Pollo a la brasa
Also known as:
es - Spanish: Pollo a la brasa
it - Italian: Pollo a la brasa
jv - Javanese: Pollo a la Brasa
ru - Russian: Польо а ла браса
uk - Ukrainian: Полло аля браса
vi - Vietnamese: Pollo a la brasa
Category: meat (chicken, rotisserie chicken)
Cuisine: Peruvian
Associated cuisines: Peruvian
Area: Peru
Countries: Peru
Region: South America

This dish is a variety of rotisserie chicken. It originally consists of a chicken (cooked on a spit over charcoal and seasoned only with salt) served with large french fries, though today additional spices are used to prepare it. It is almost always served with creamy (mayonnaise-based) sauces.

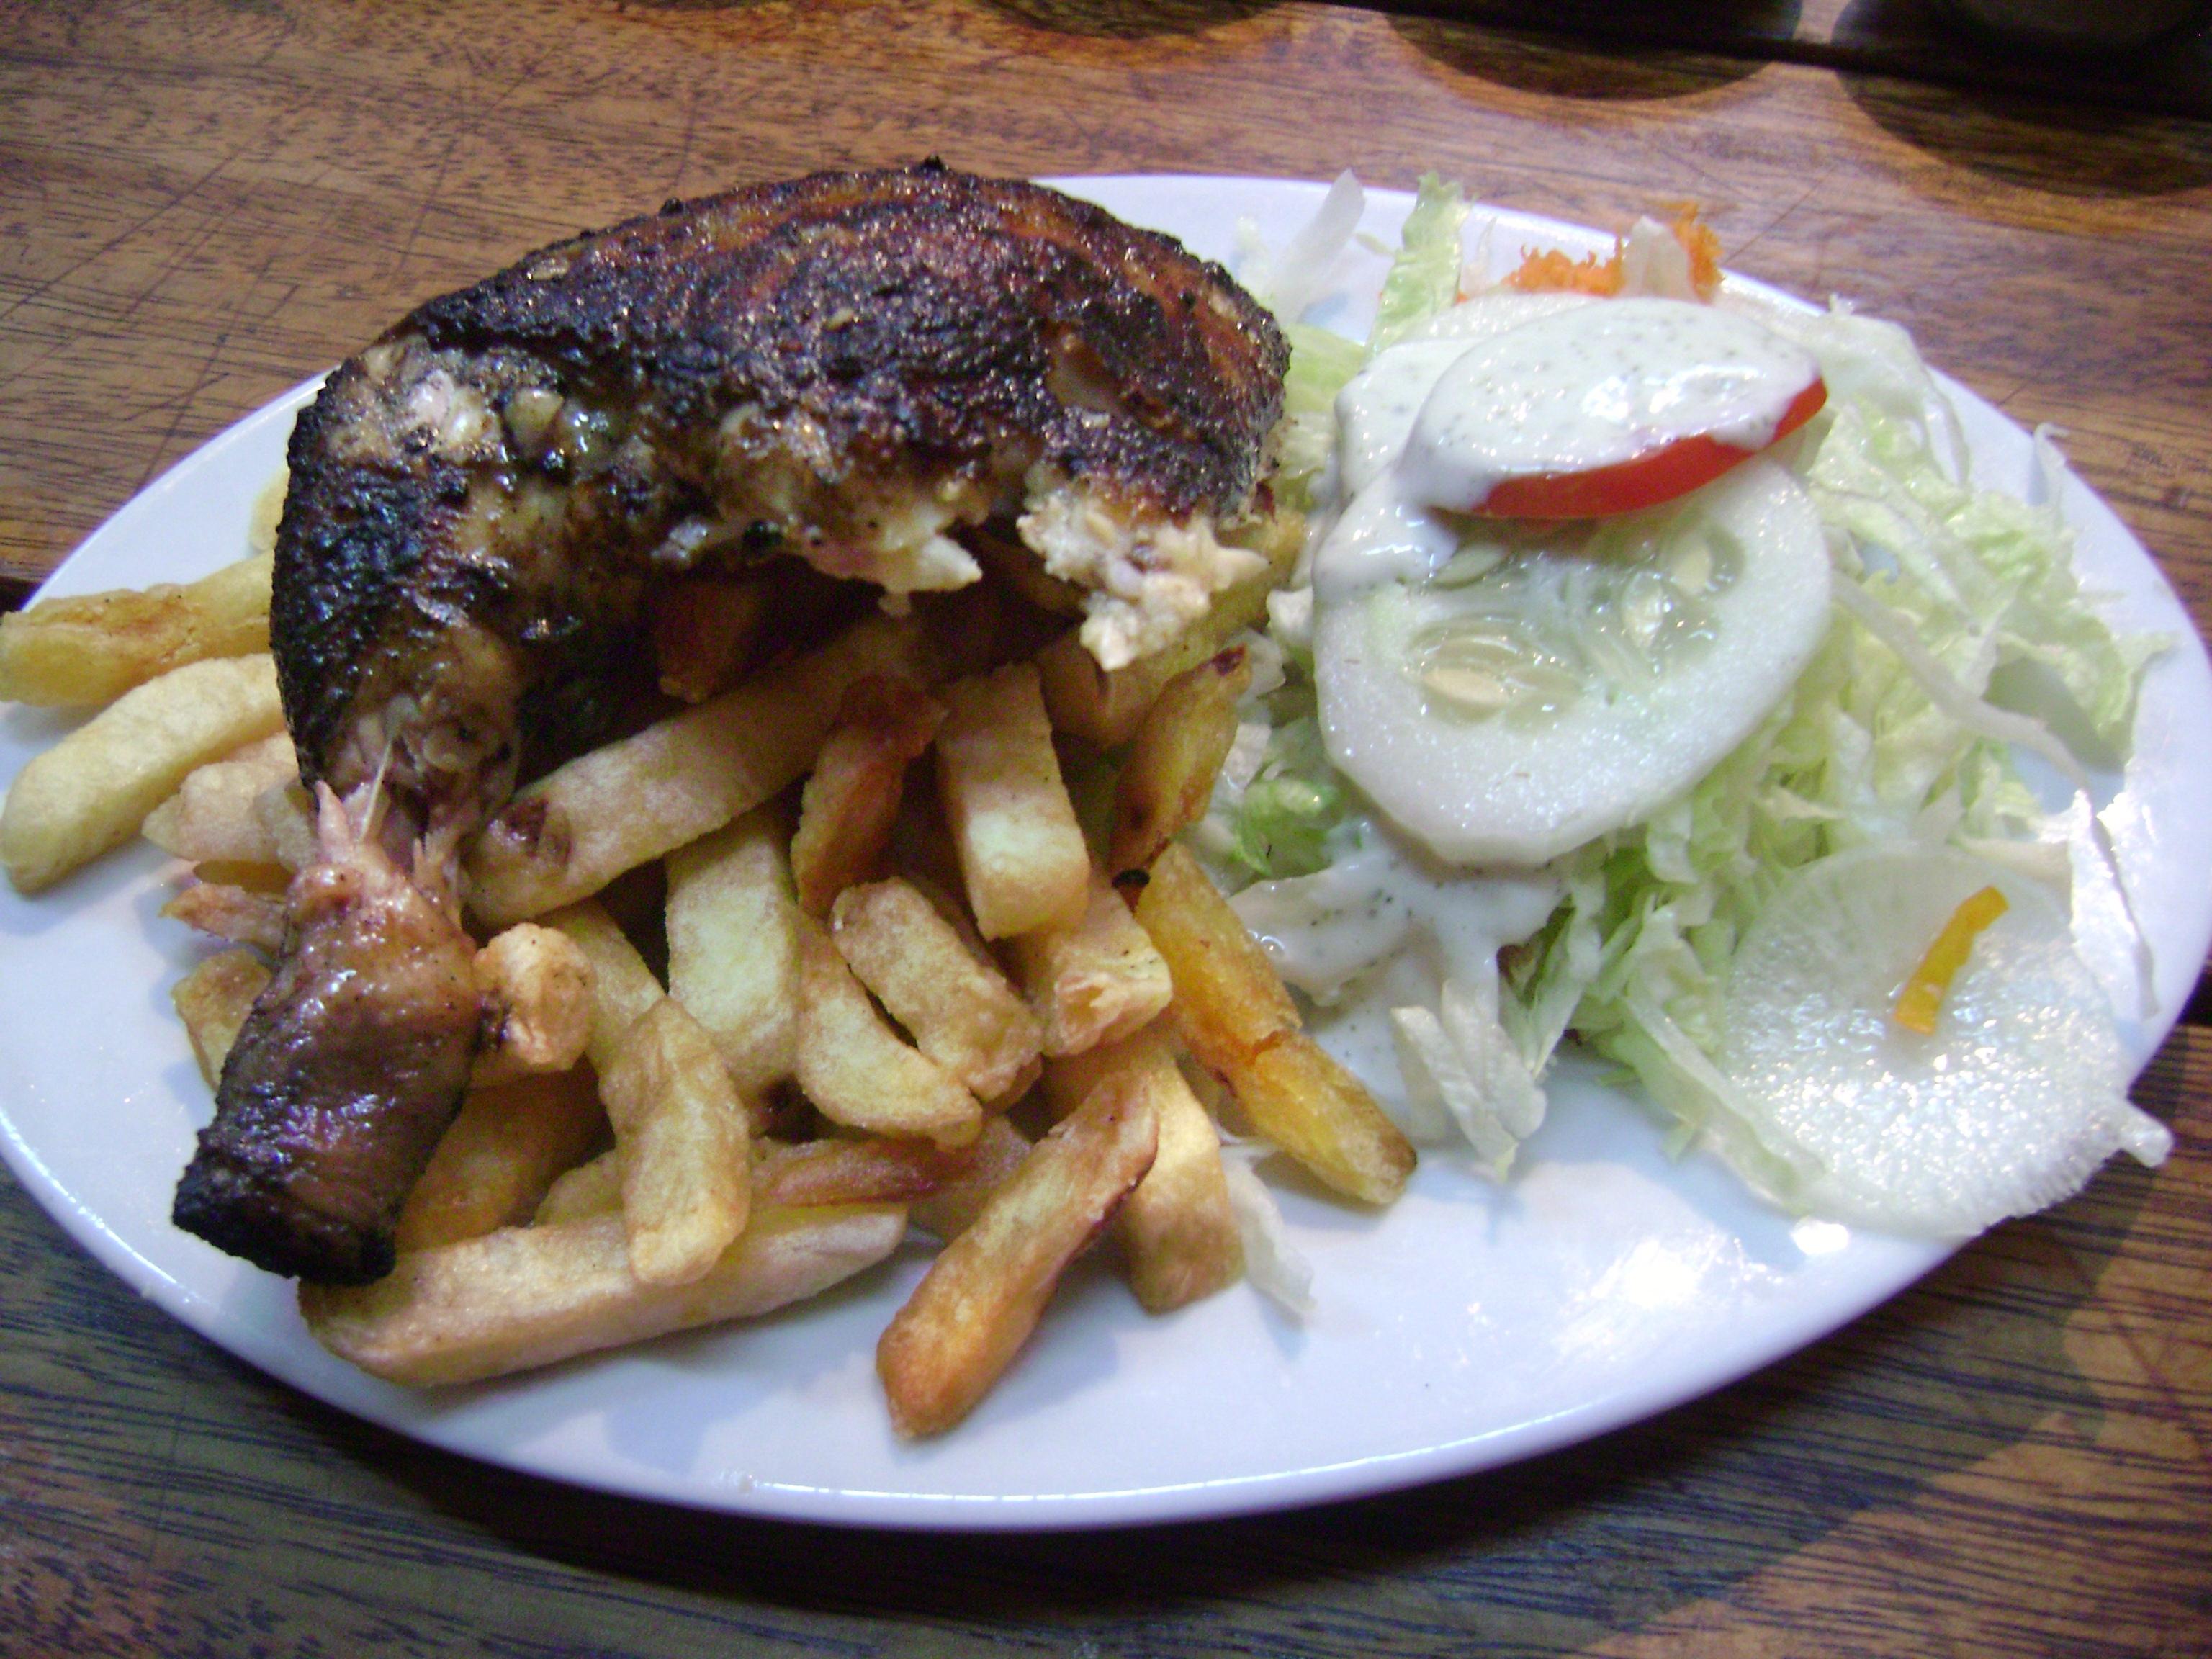
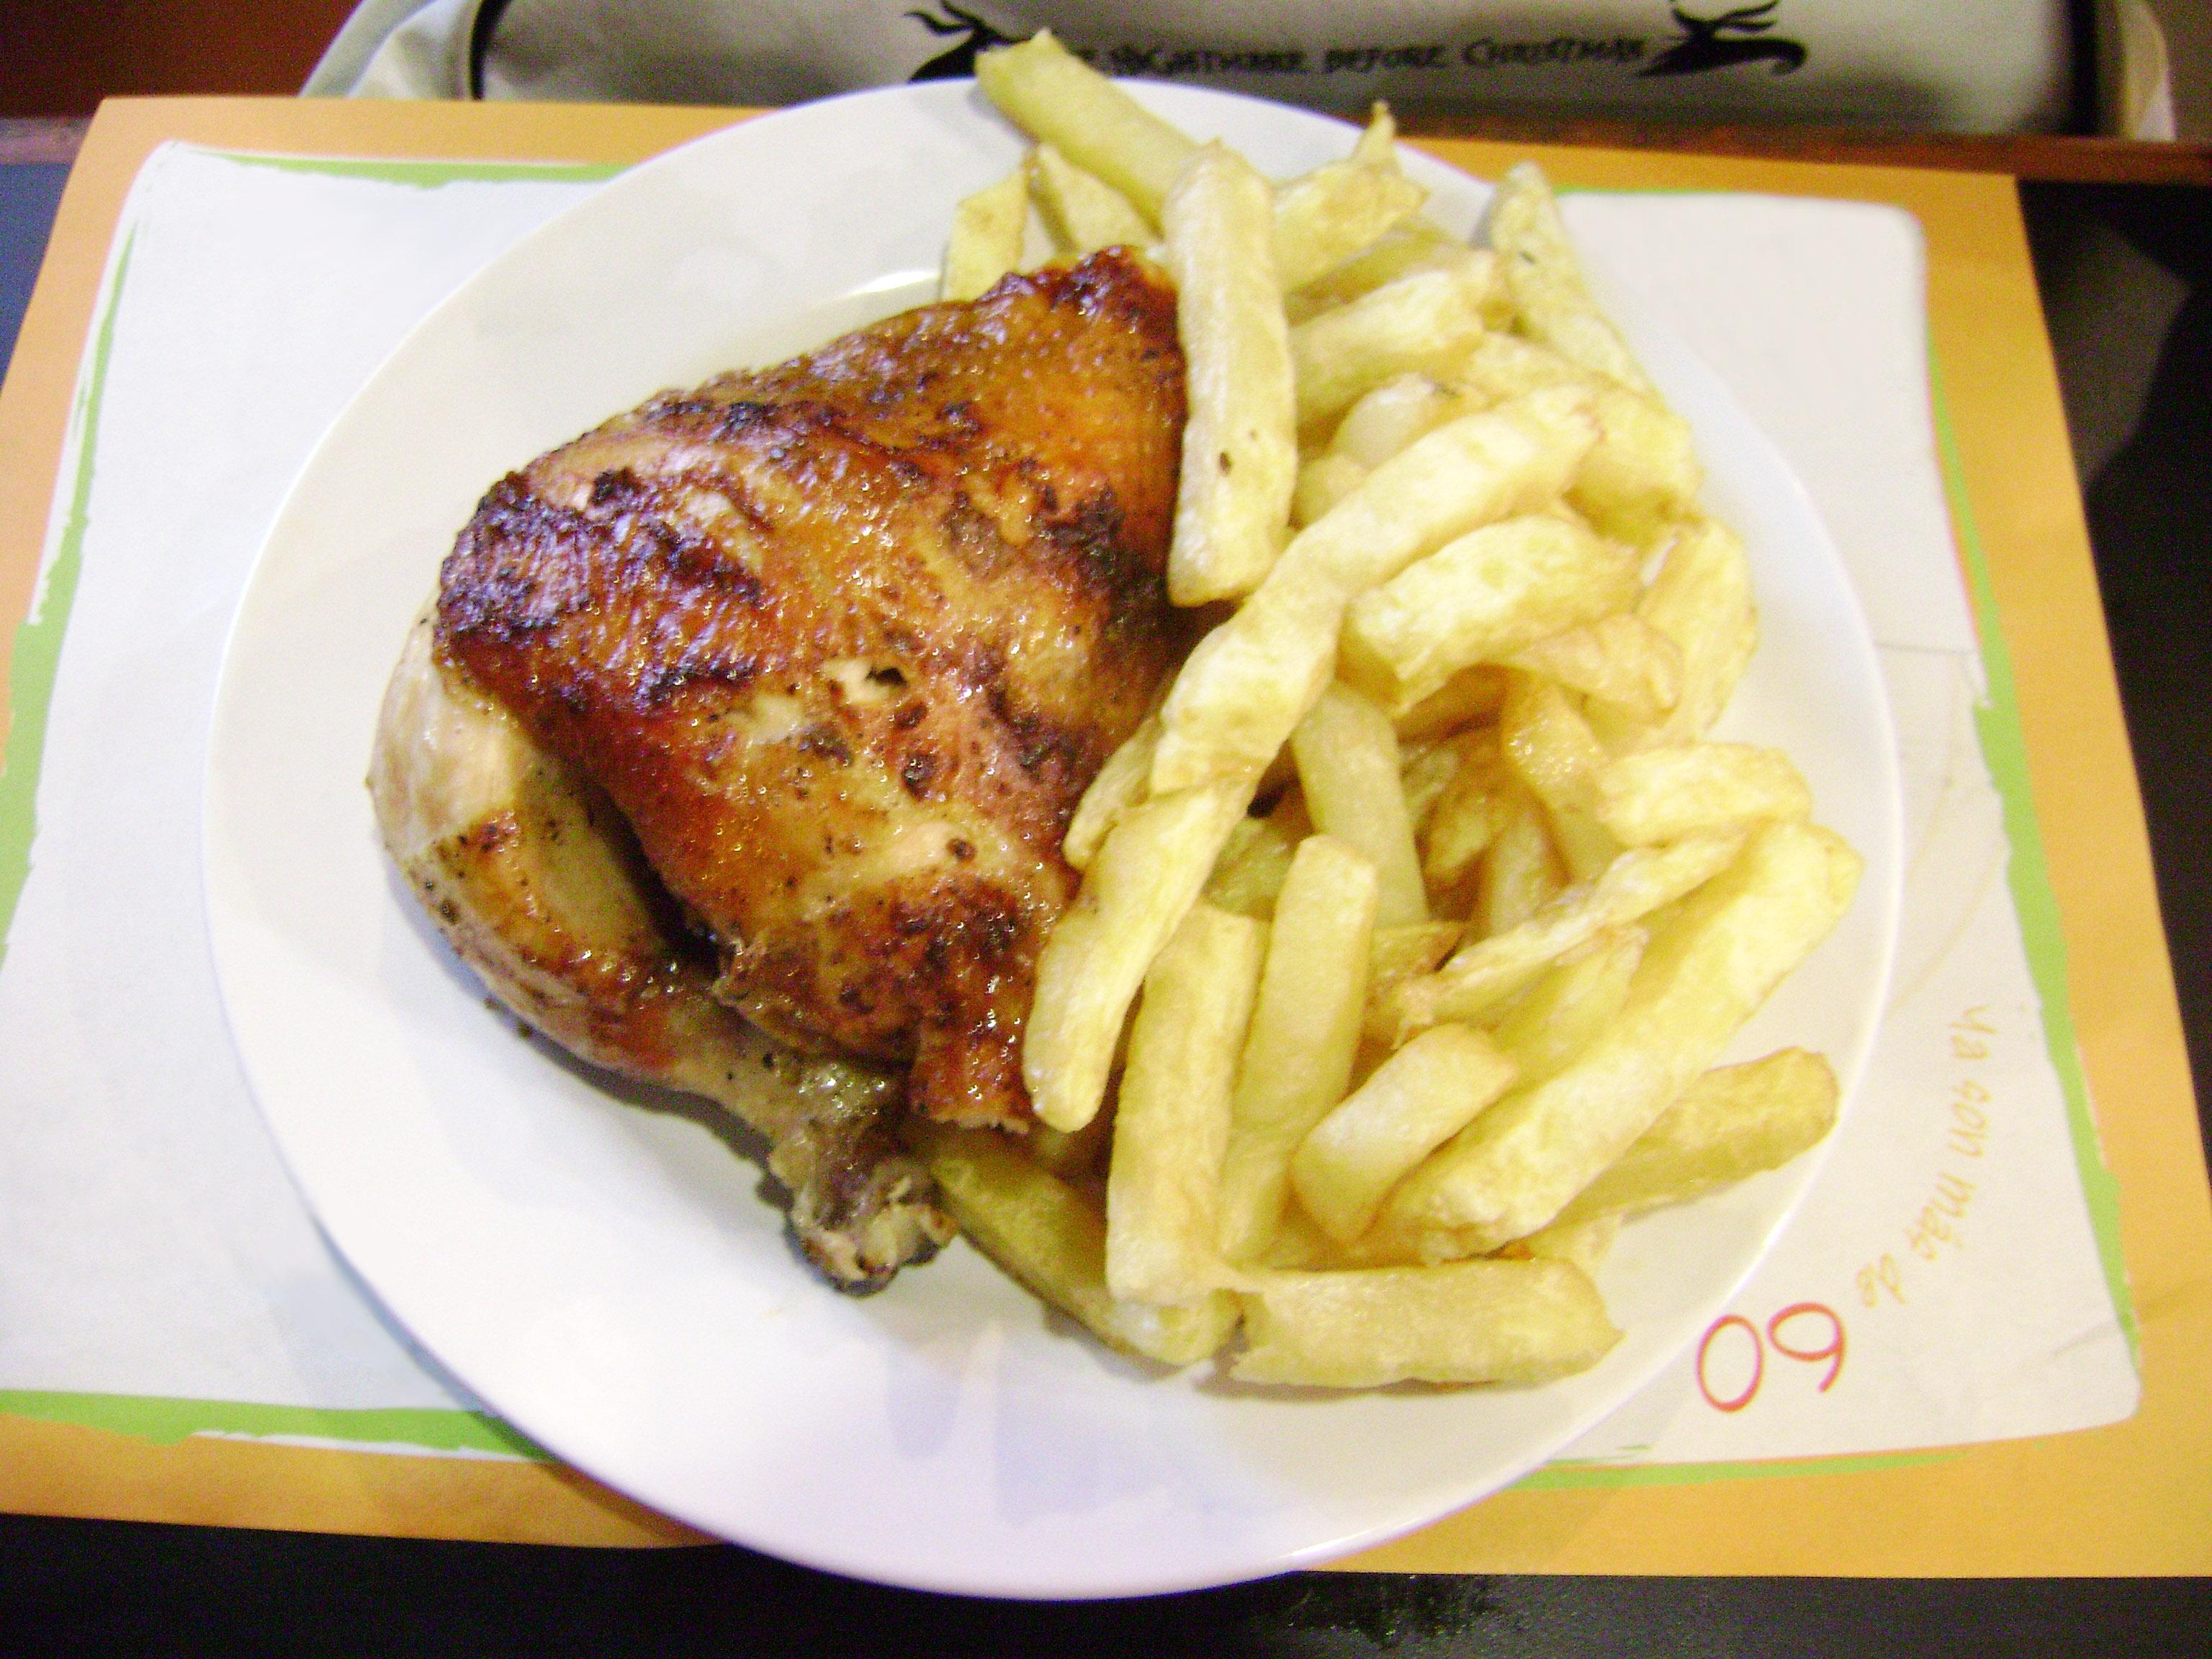
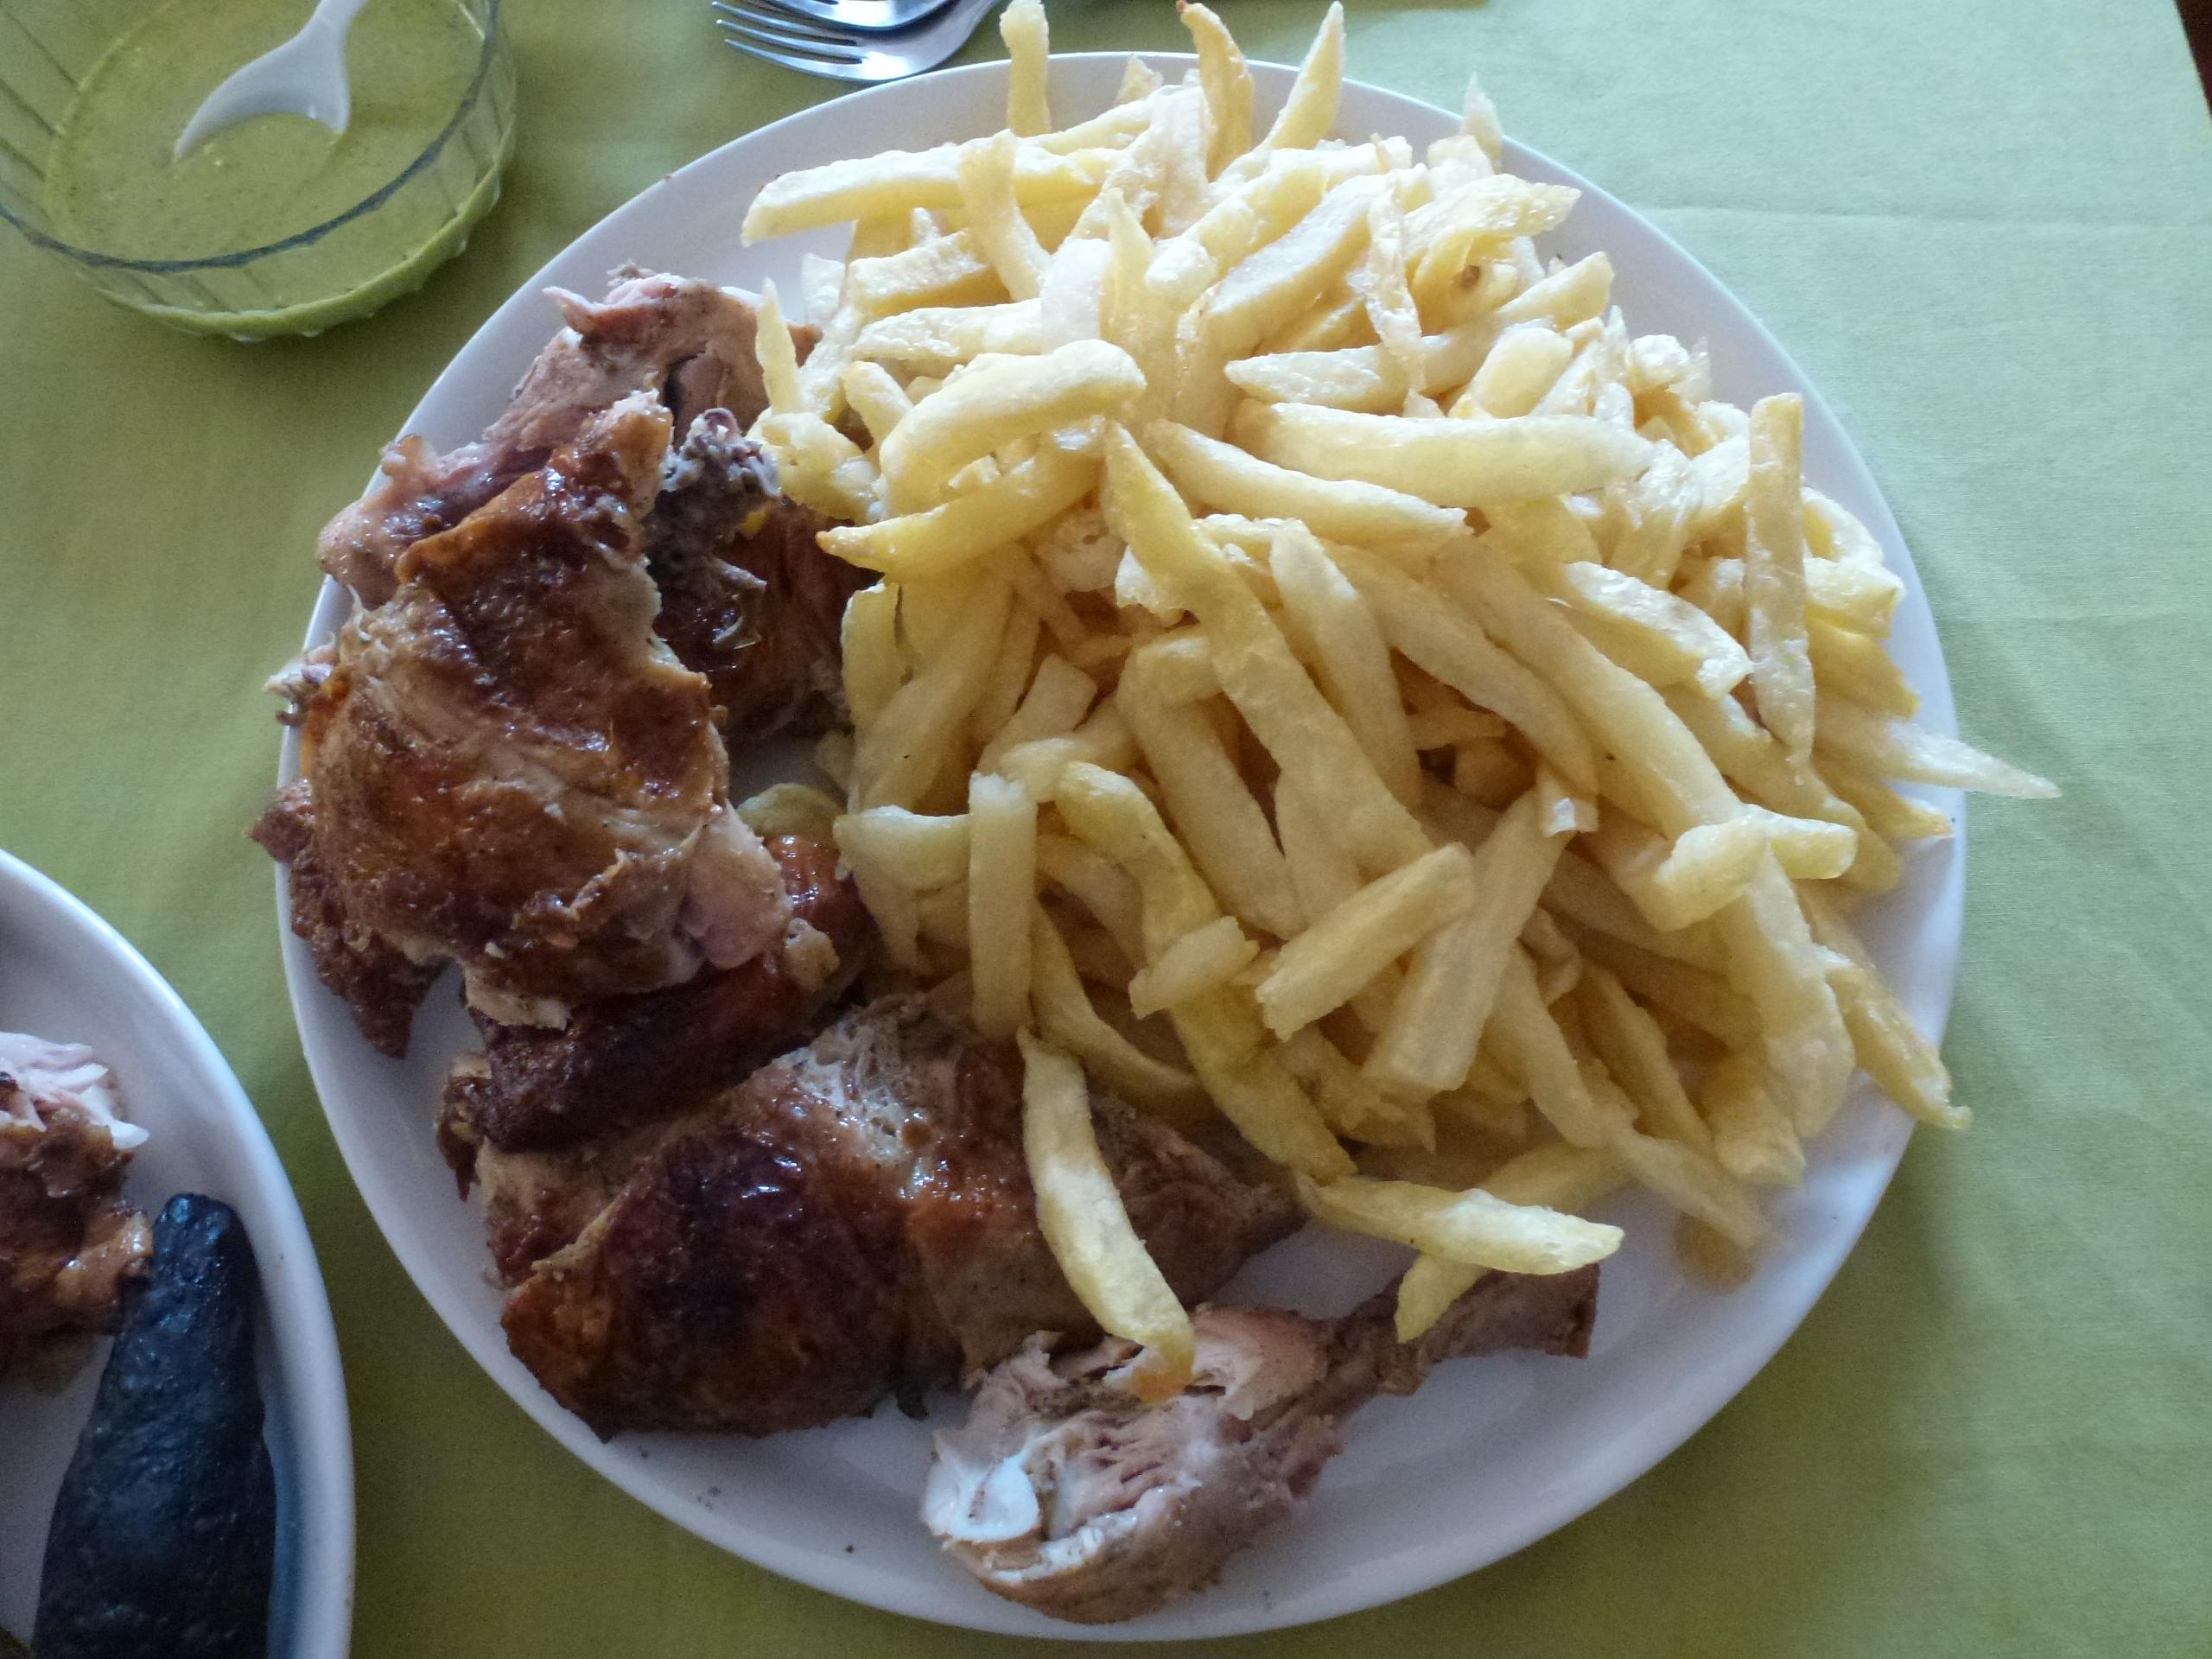
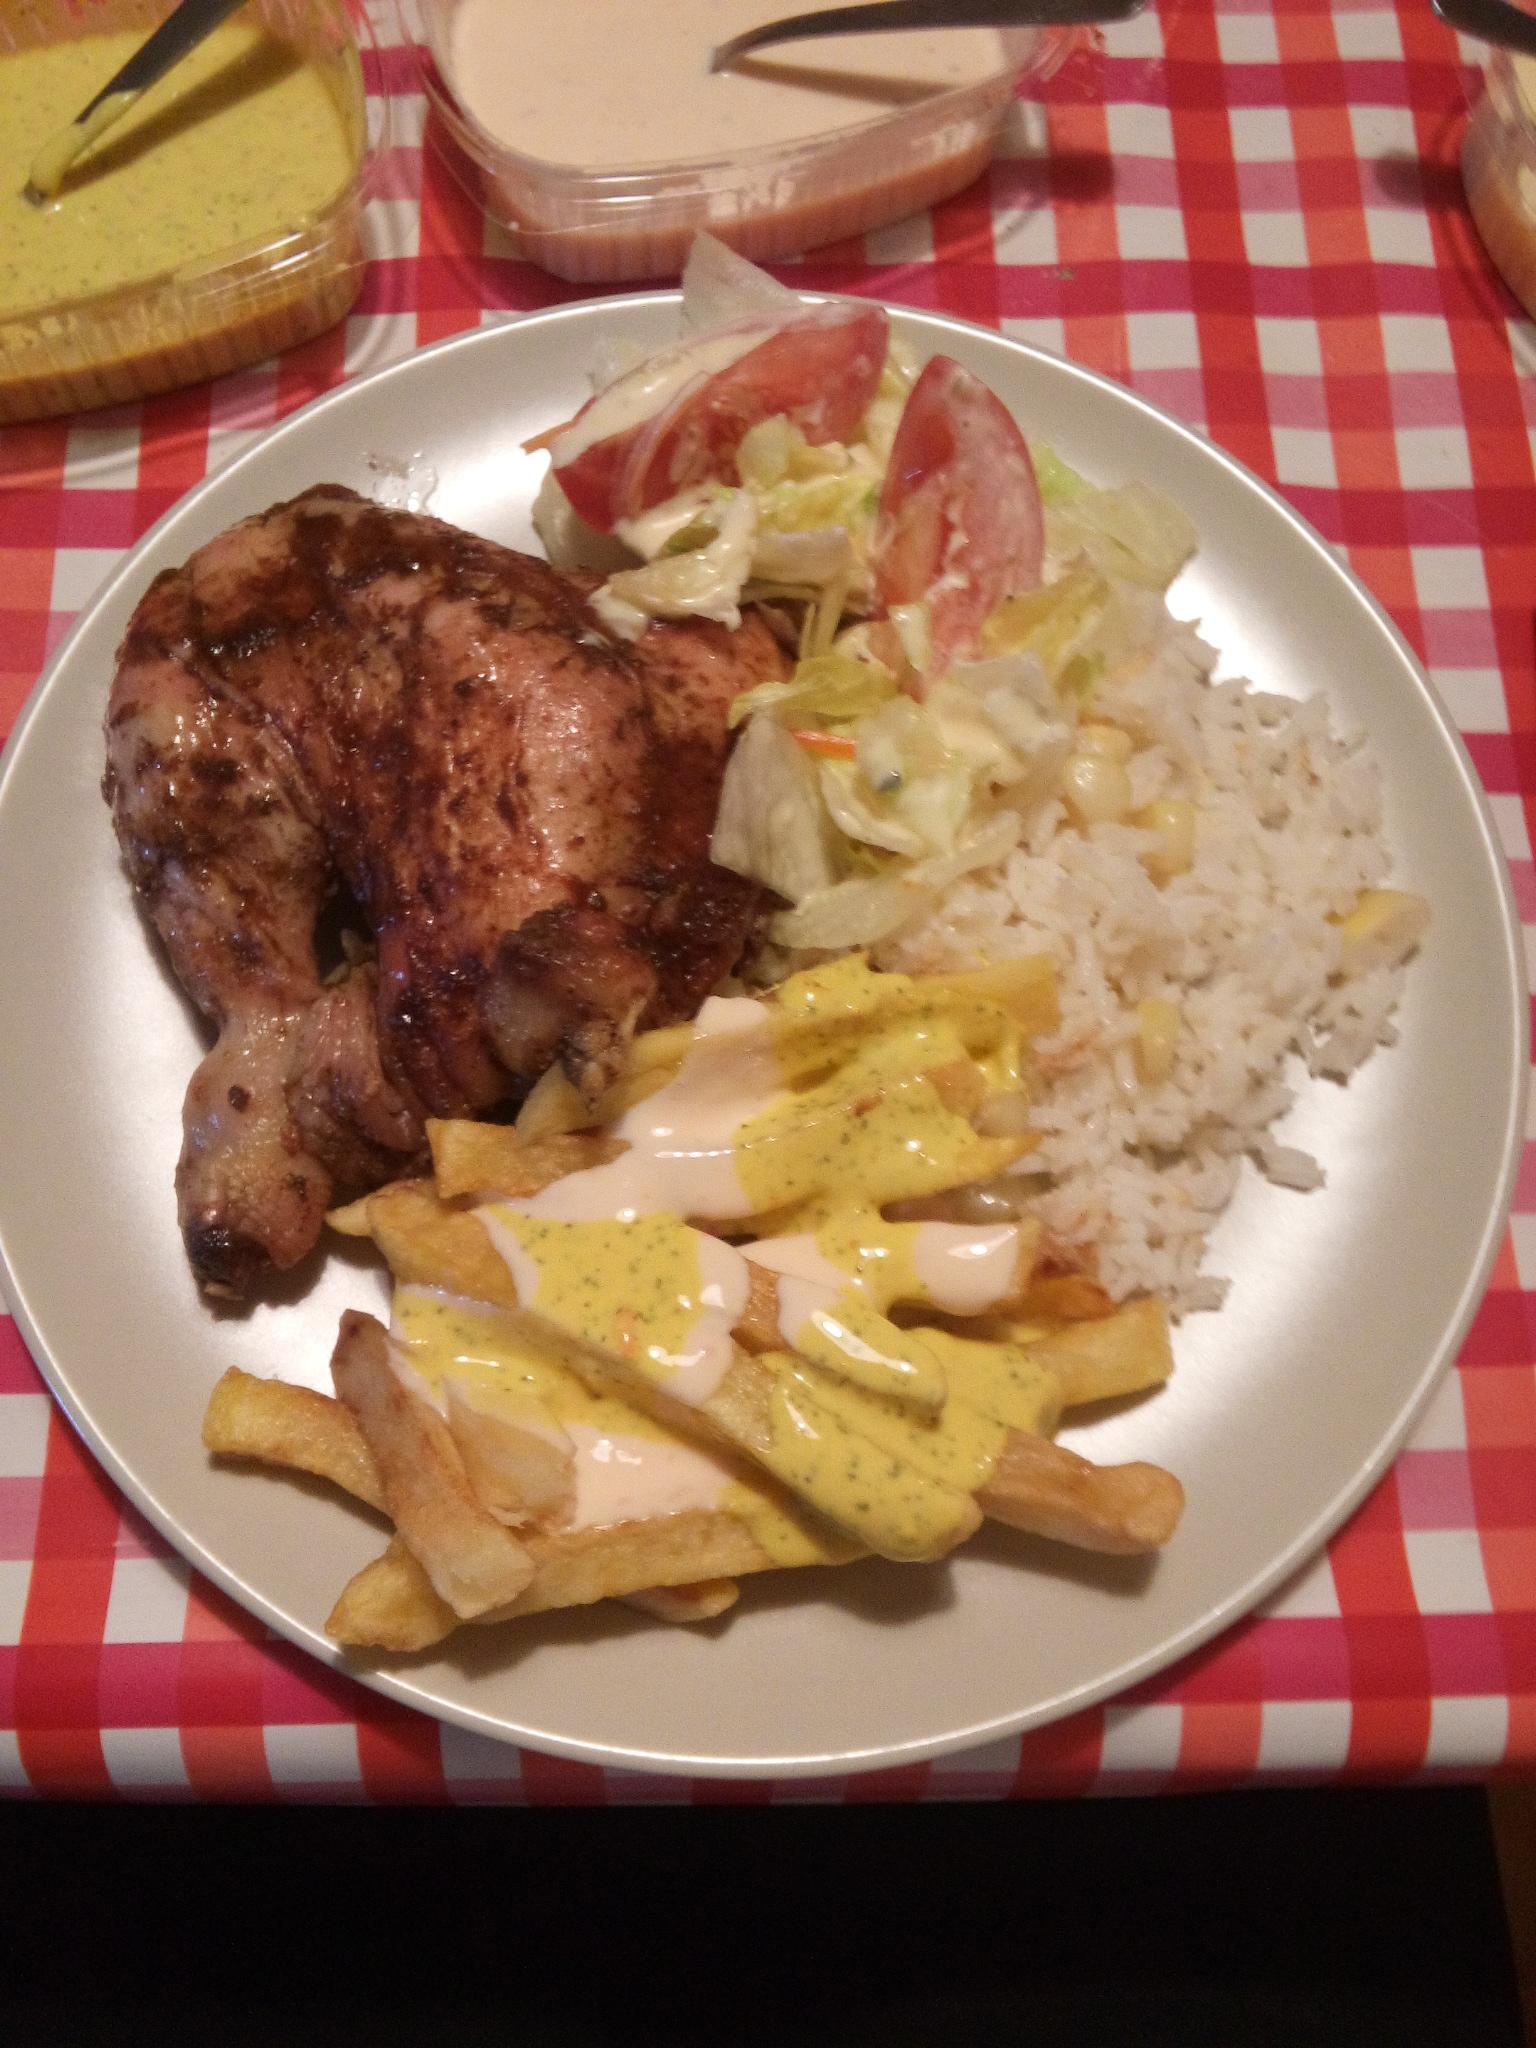
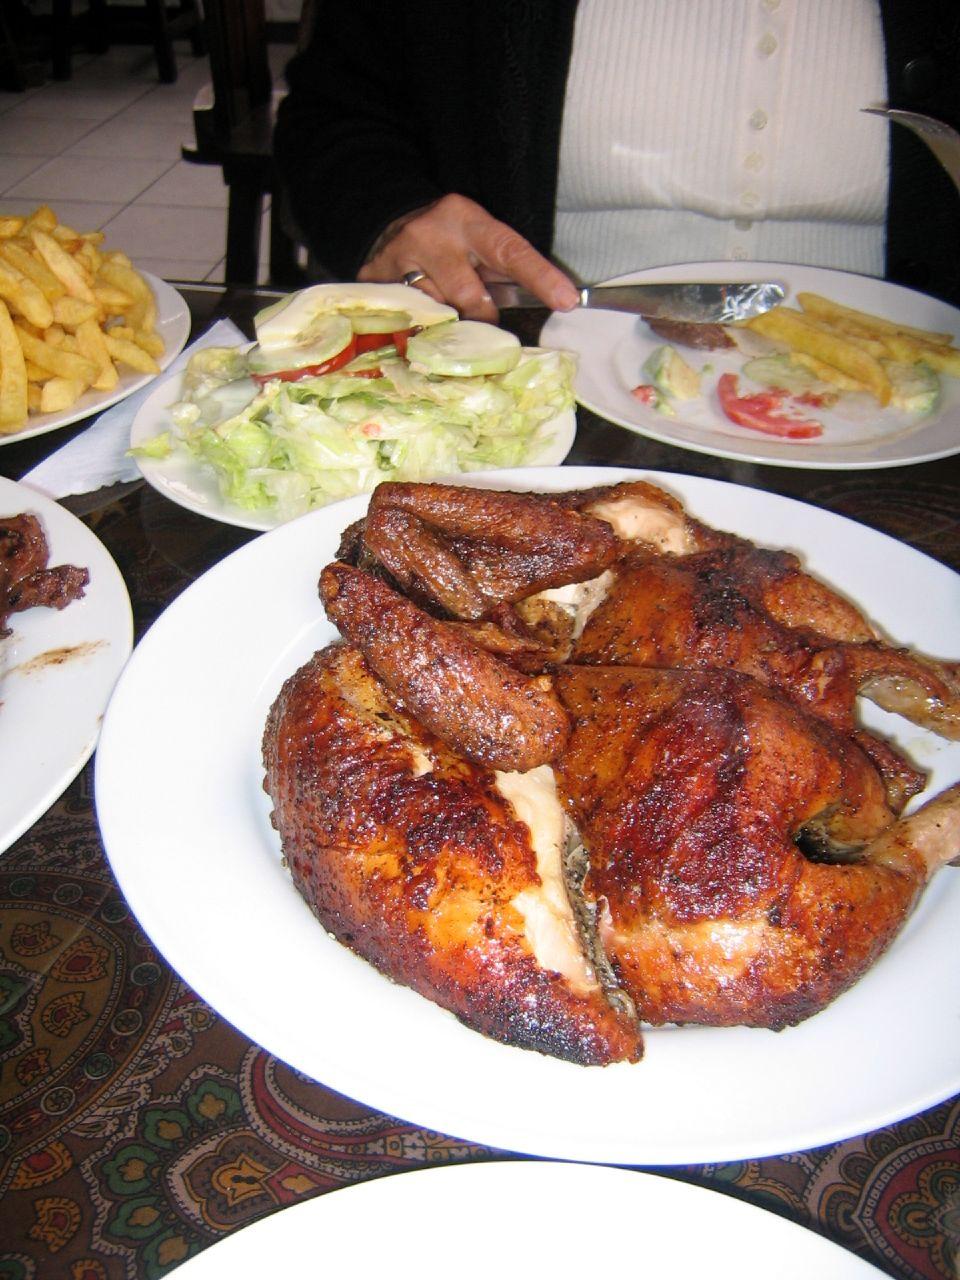
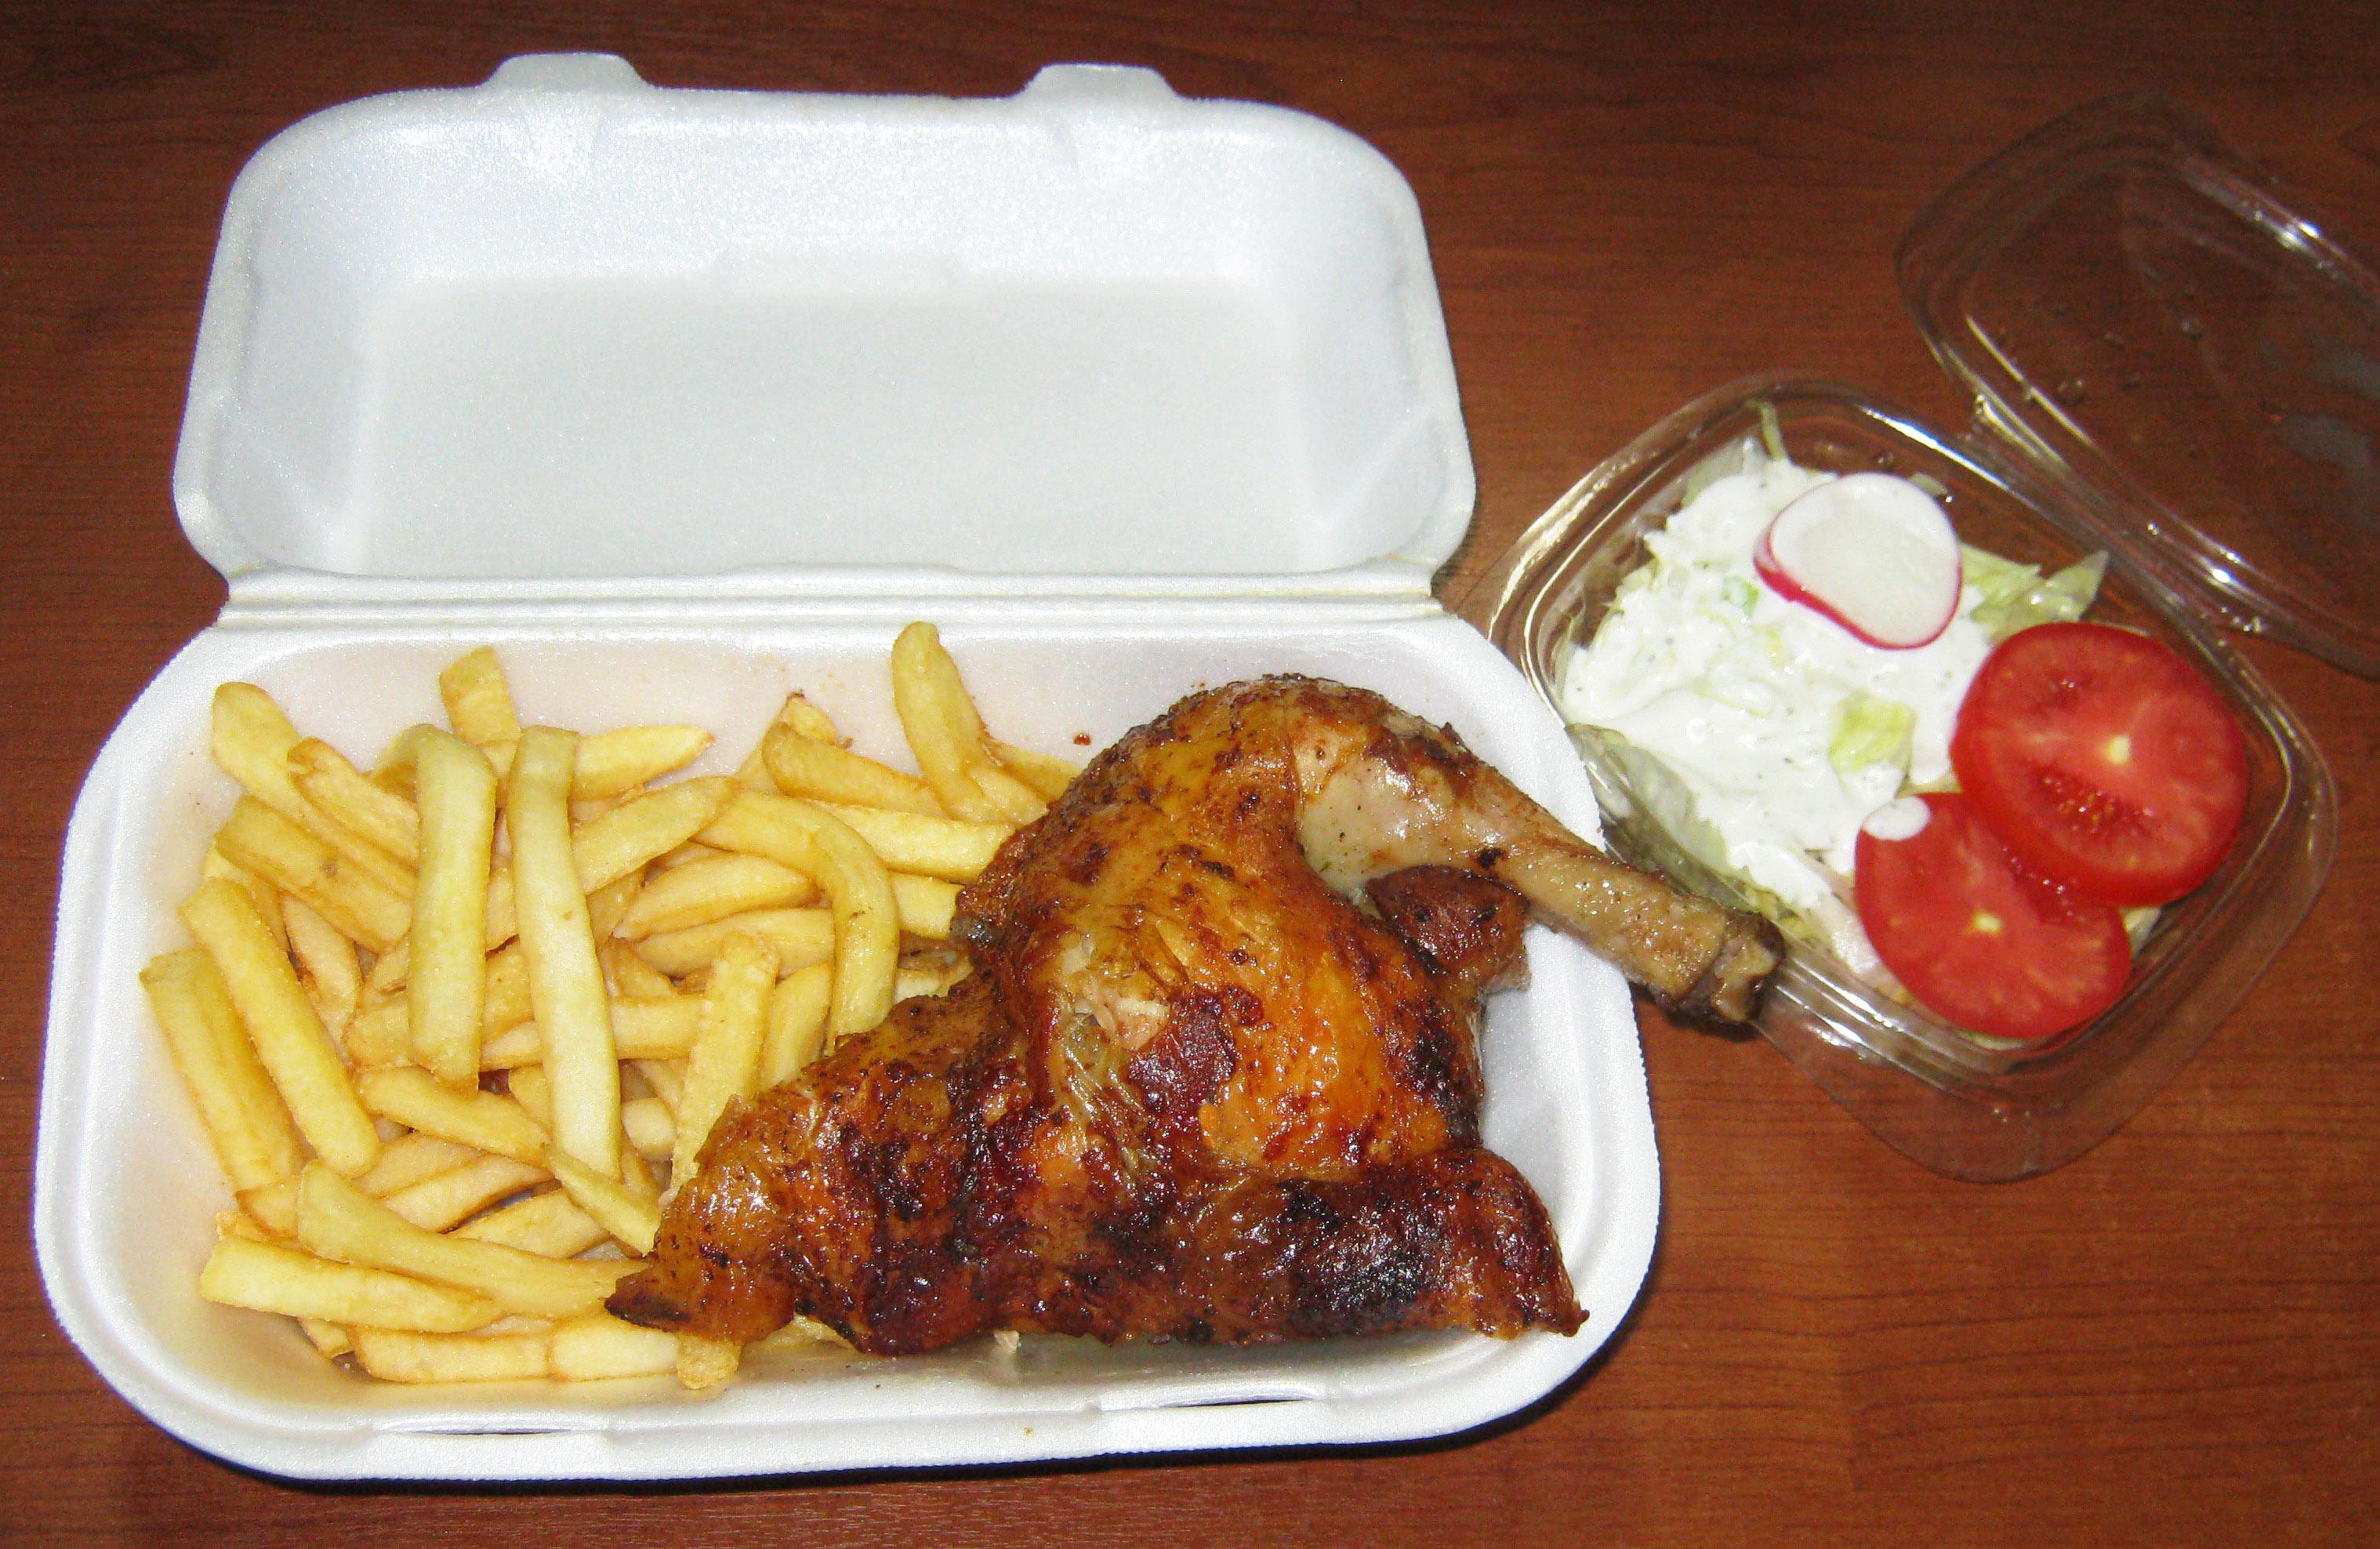
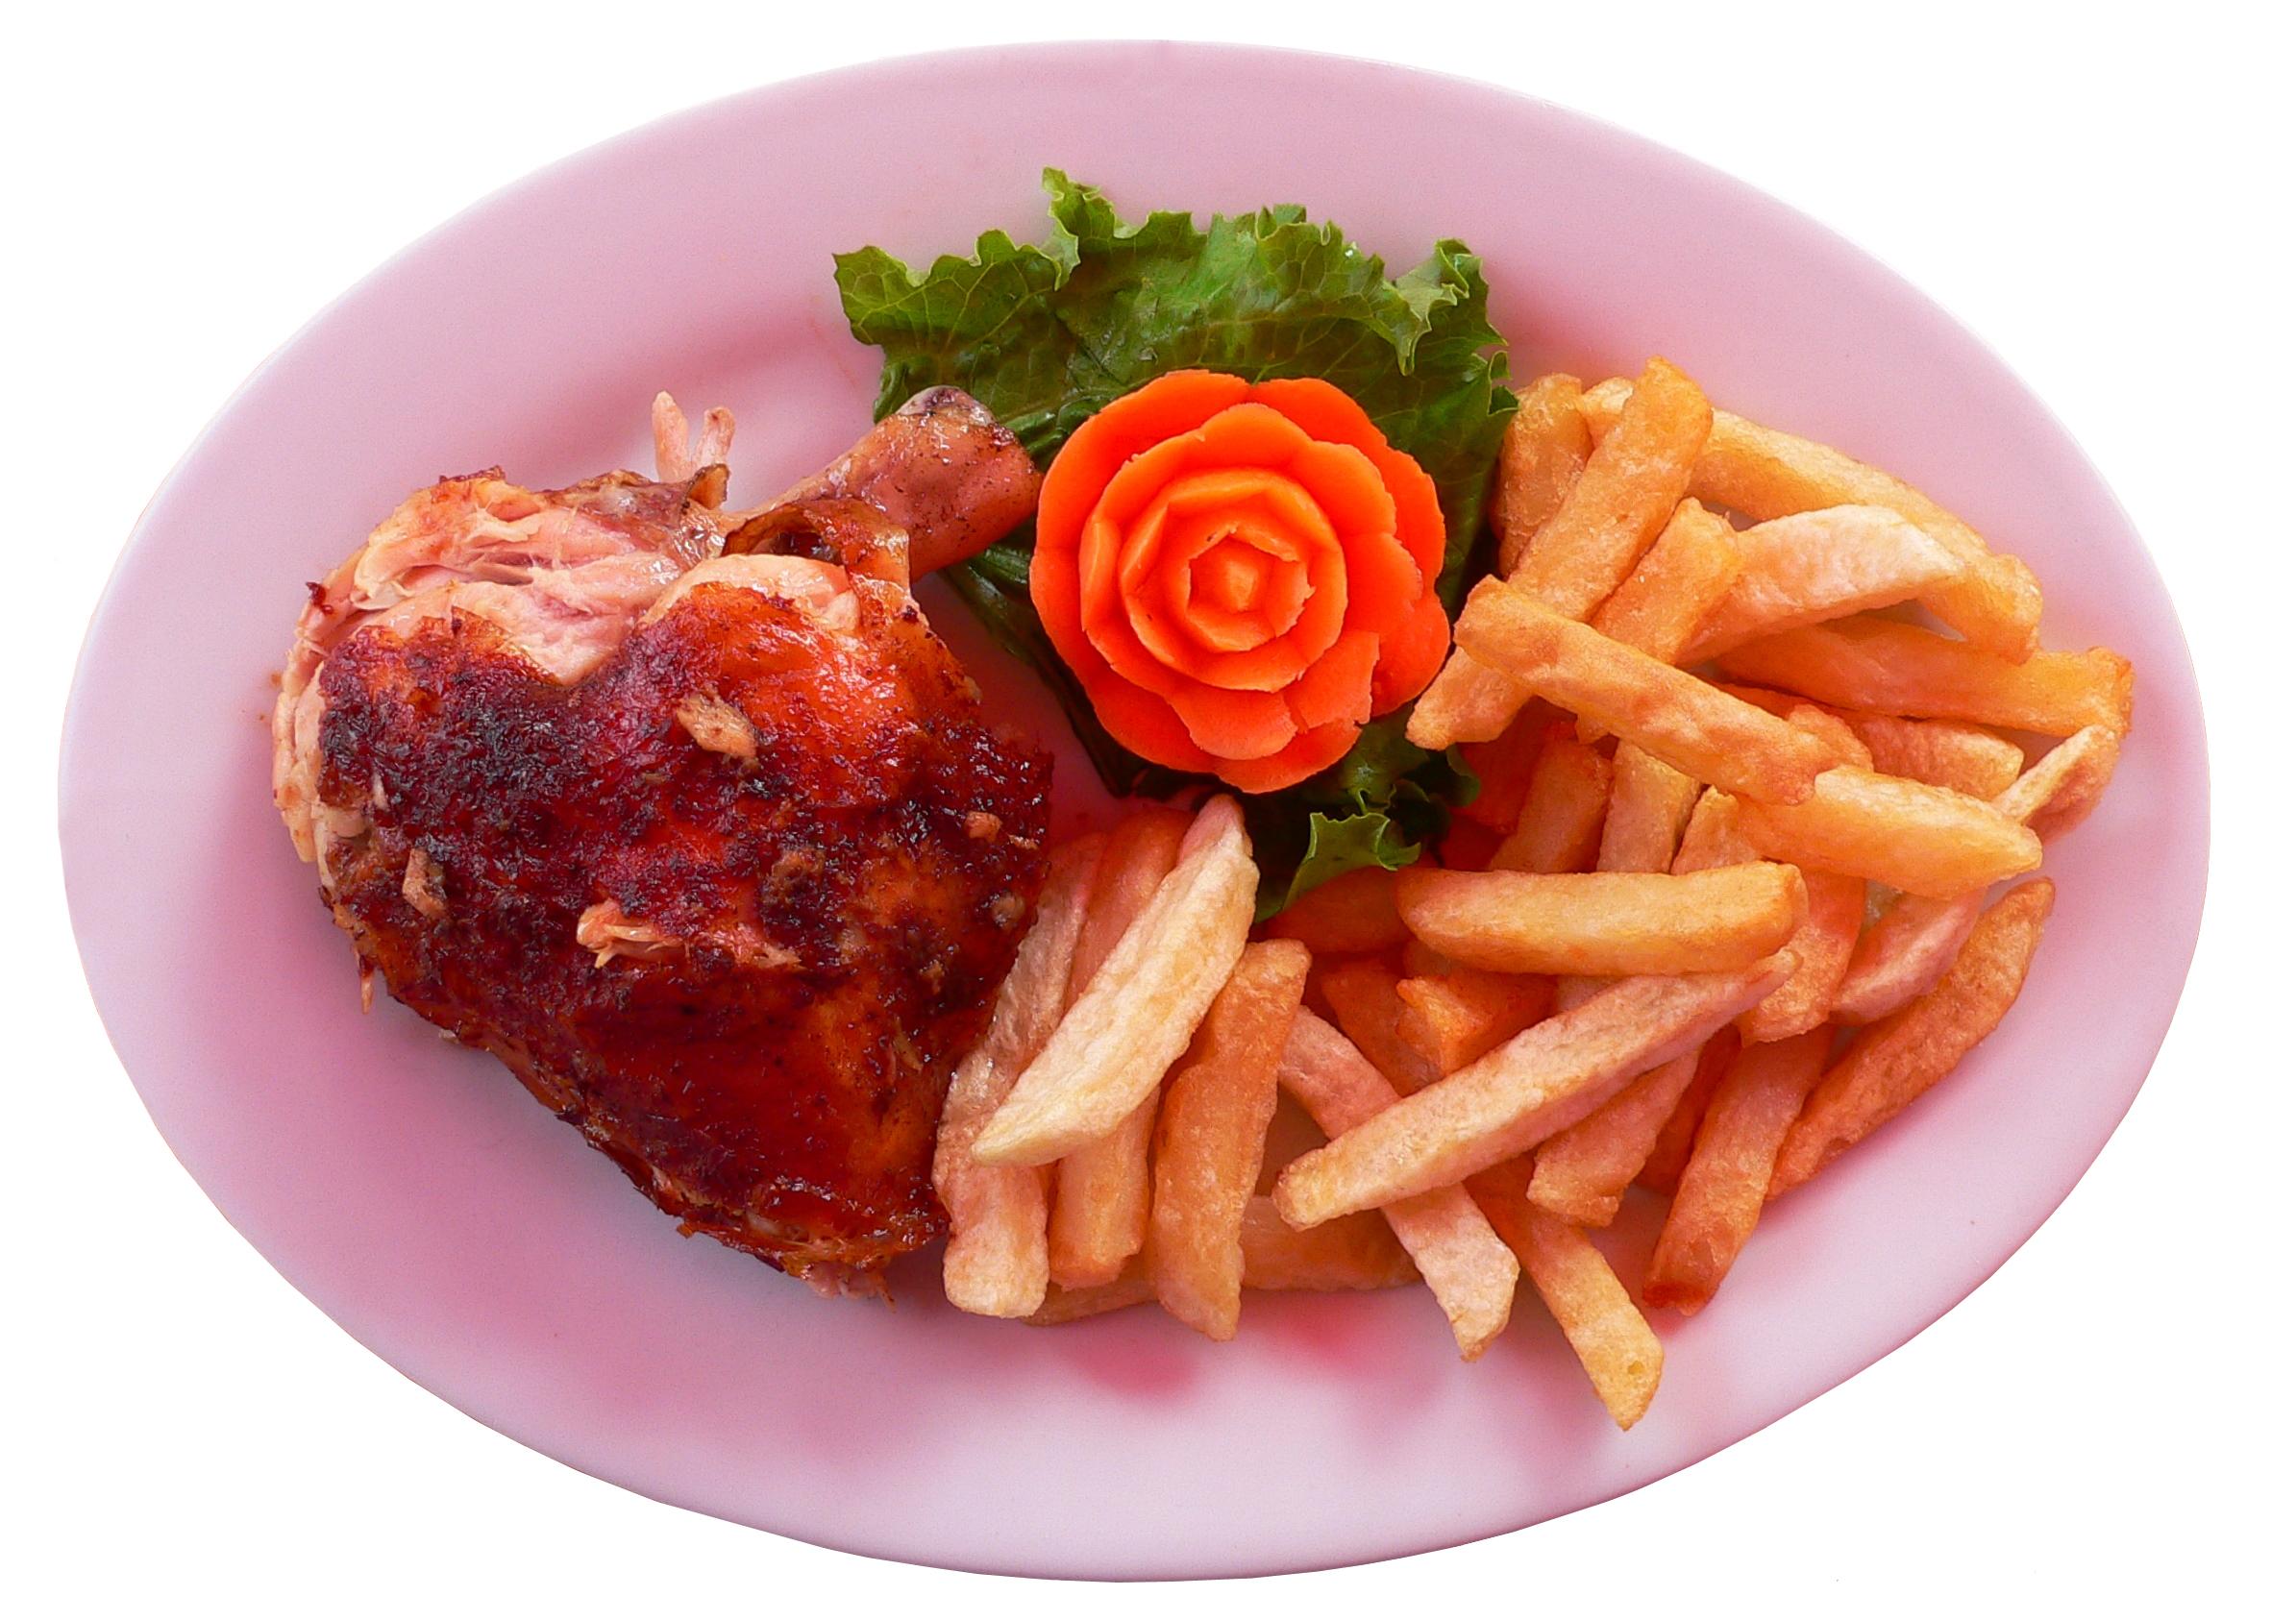
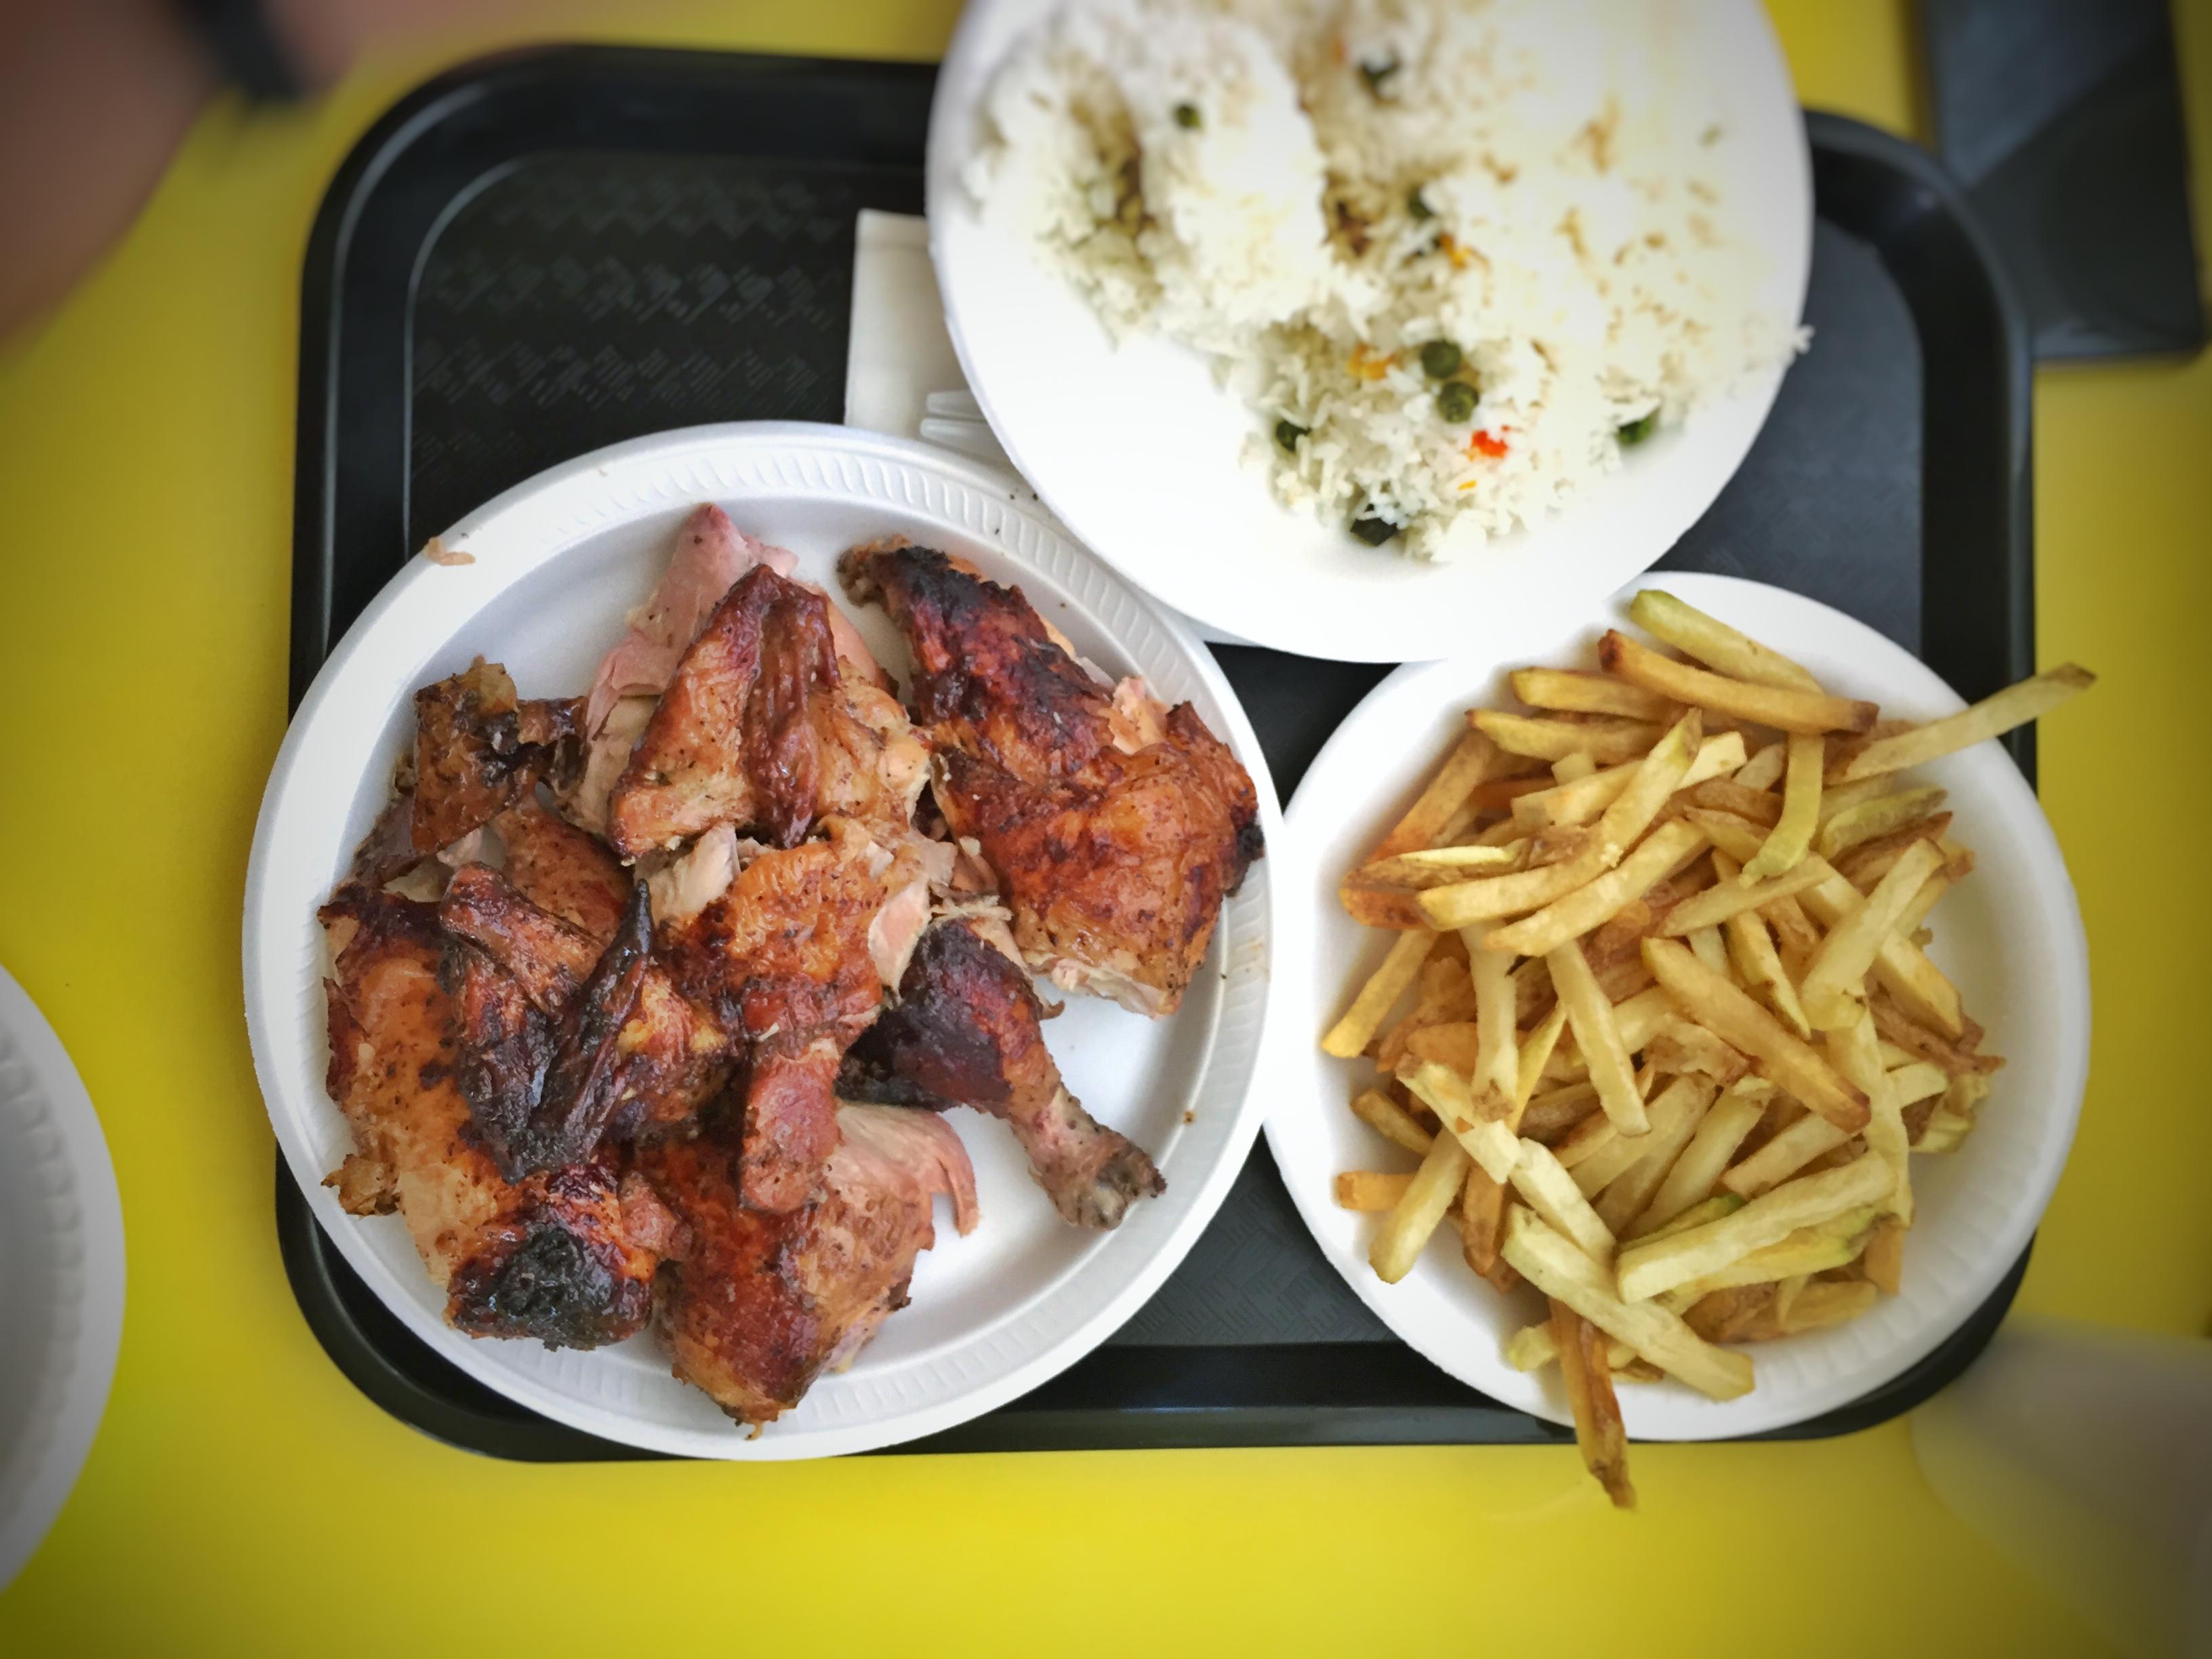